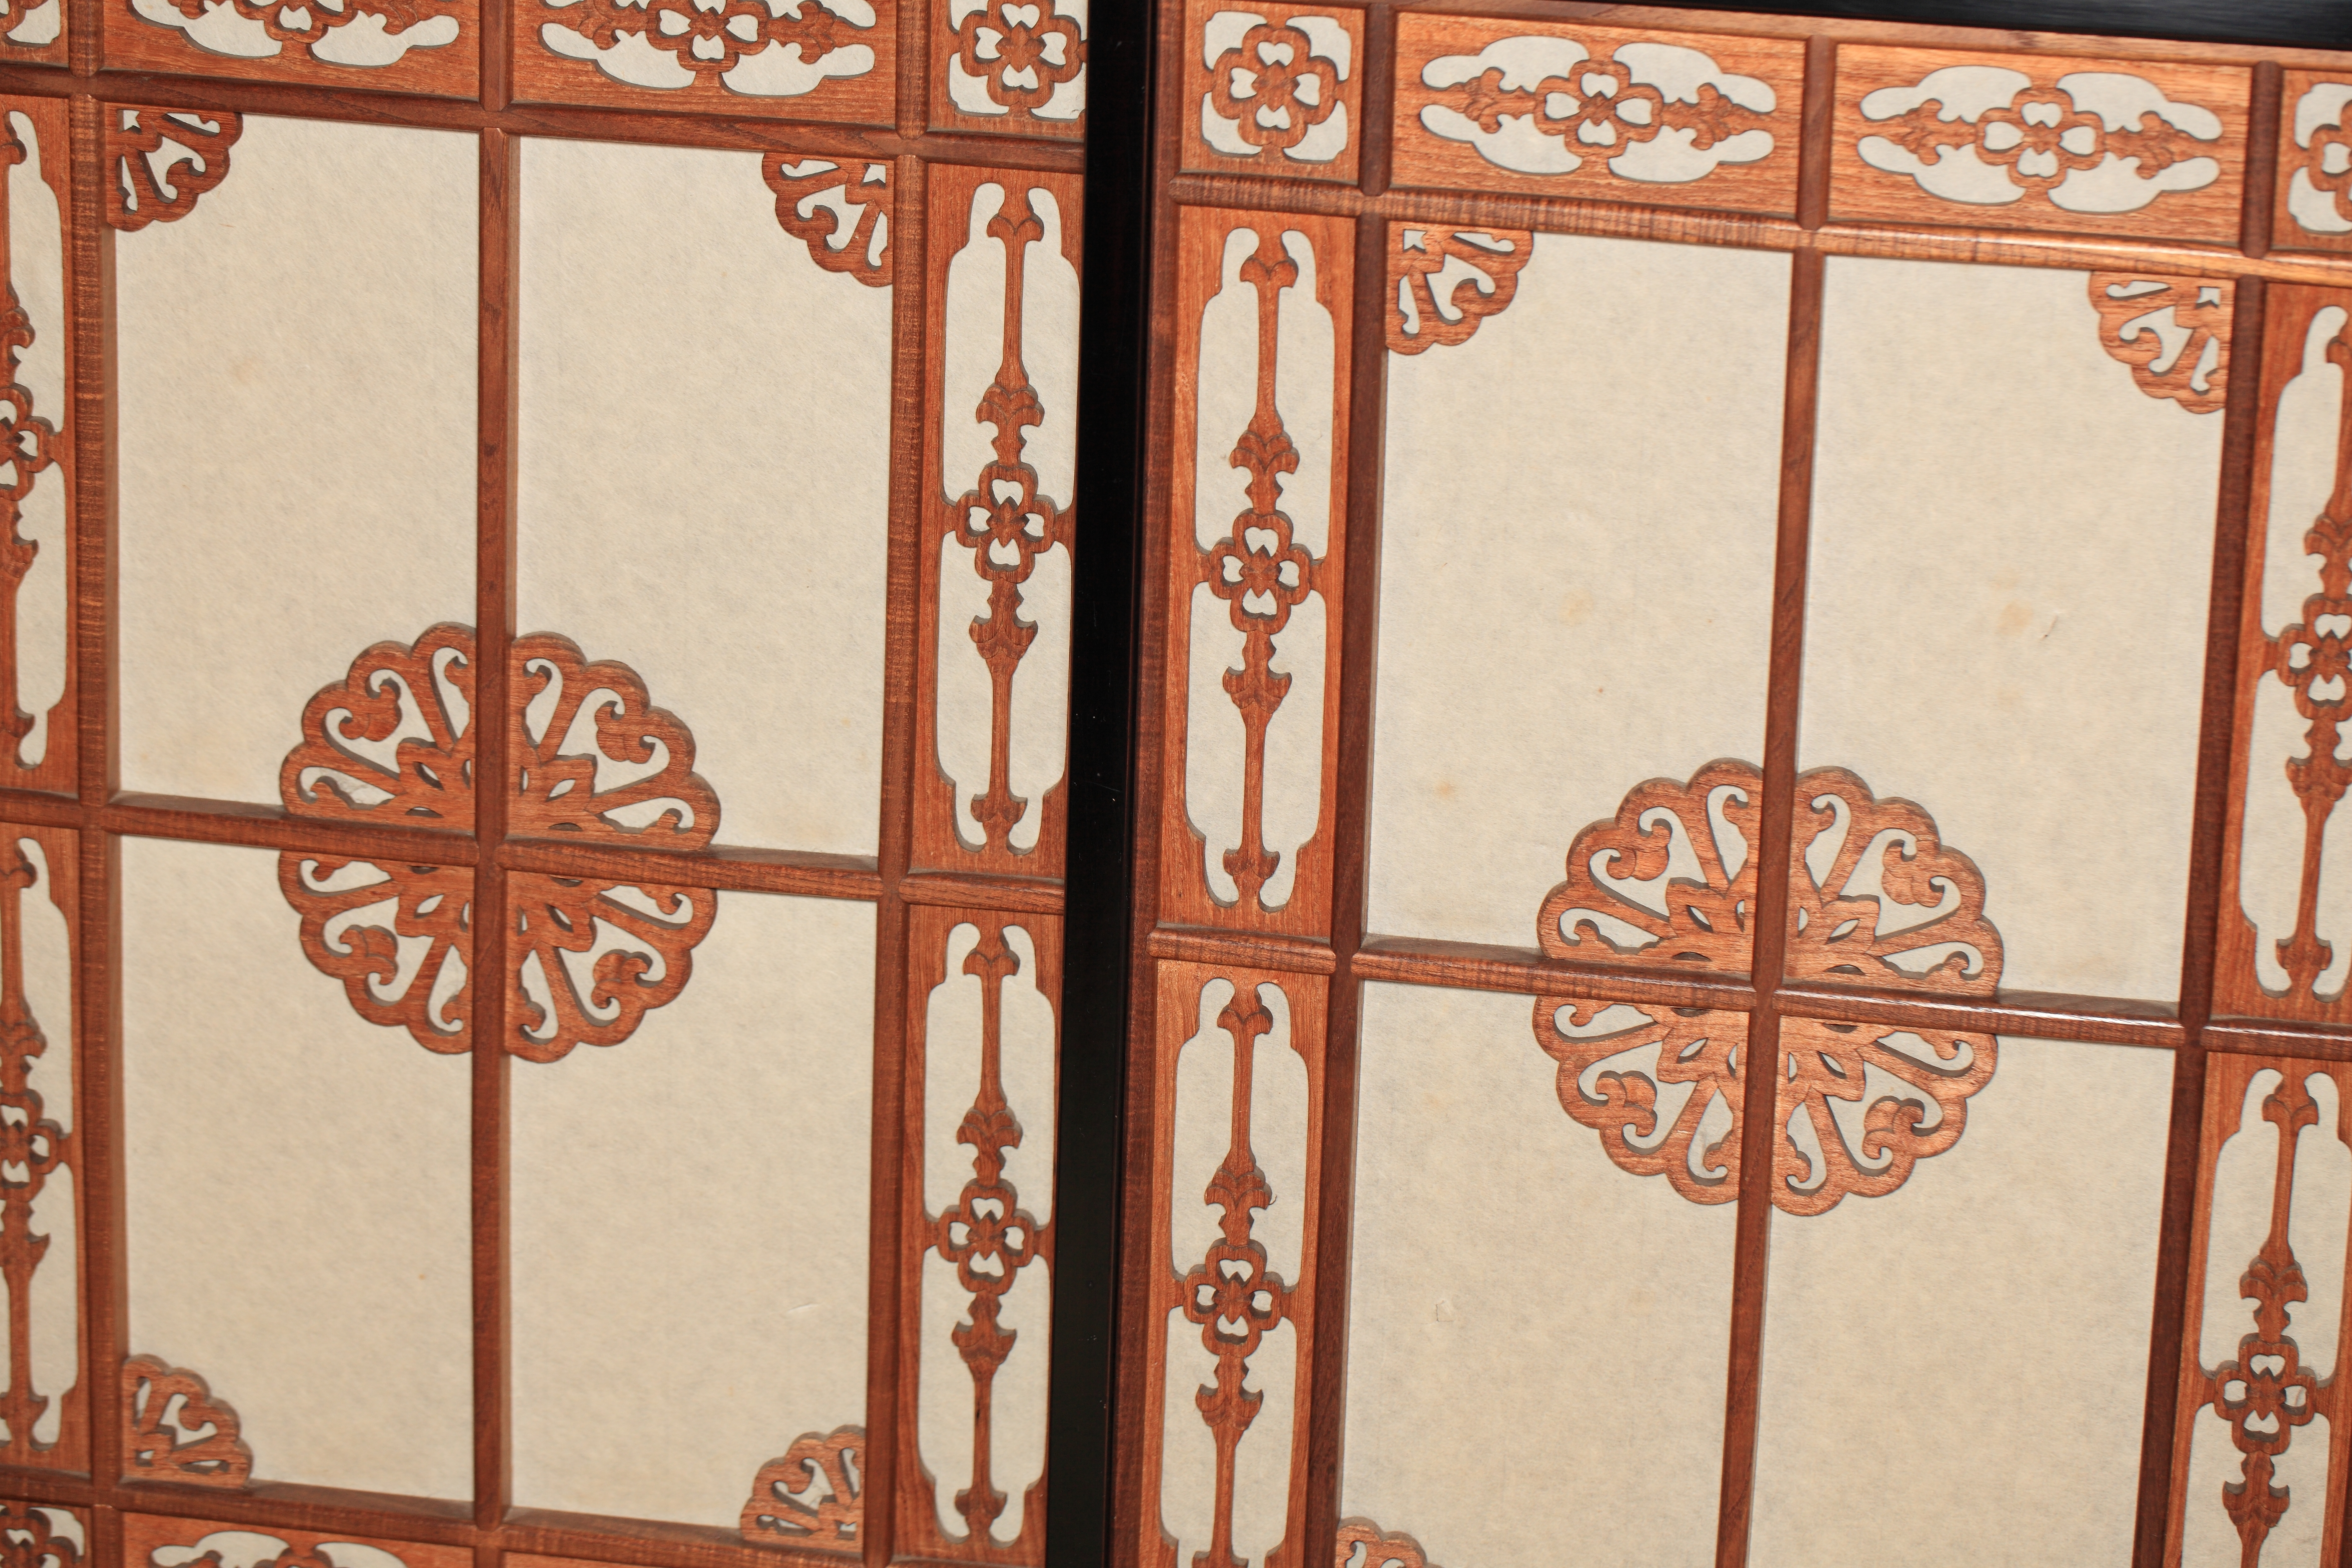
wood, house, interior, window, glass, home, arch, high, museum, furniture, gate, door, material, interior design, handrail, memorial, design, japanese, hardwood, 5d, style, iron, hires, markii, traditional, hi, res, resolution, saitama, hikigun, tohyama, kawajimamachi, cabinetry